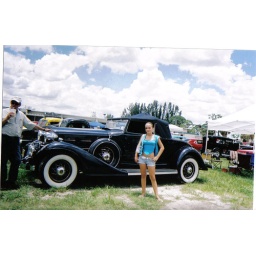
Indre by a blue car